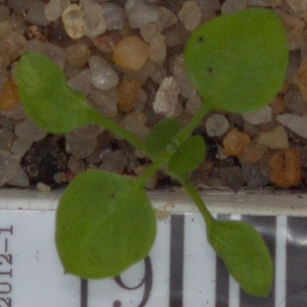
Label: common_chickweed